San Francisco Nights

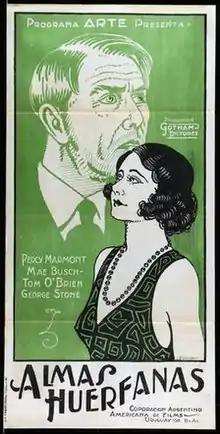
Argentine poster

San Francisco Nights is a 1928 American silent drama film directed by Roy William Neill and starring Percy Marmont, Mae Busch, and George E. Stone.